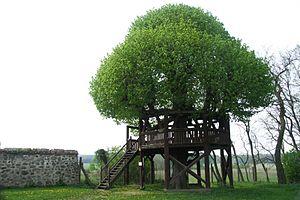
Le genre Tilia regroupe les tilleuls, des arbres sauvages et ornementaux dont les fleurs odorantes et les bractées sont utilisées en infusions apaisantes et calmantes. Ils sont plantés surtout dans les parcs, le long des avenues et sur les places publiques pour leur port et l'ombrage qu'ils fournissent, mais peuvent également se rencontrer en forêt, particulièrement dans les régions calcaires. Les tilleuls appartiennent à la famille des Tiliaceae selon la classification classique, ou à celle des Malvaceae selon la classification phylogénétique.